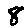
Label: 8